Beautiful Liar

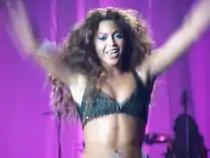
A brunette woman is smiling and holding her arms up. She wears a bra, and she perform on stage.

Beyoncé has not performed "Beautiful Liar" with Shakira and the latter has not performed the song live. Beyoncé's first and only televised performance of the song was during "The Early Show" on CBS on April 2, 2007, which was broadcast four days later. "Beautiful Liar" was later included on Beyoncé's set list during her 2007 tour The Beyoncé Experience. On The Beyoncé Experience, Beyoncé was dressed in a green belly dancing outfit and stood in darkness with dry ice billowing behind her. A microphone was then lowered from the ceiling and as she began singing the first verse, colored illumination was projected onto the backdrop. Beyoncé then performed several hip dance routines. Towards the end of the performance, pairs of female dancers, clothed in purple dresses, performed mirrored choreography. Beyoncé was accompanied by two drummers, two keyboardists, a percussionist, a horn section, three backup vocalists called The Mamas and a lead guitarist, Bibi McGill. Throughout the performance Shakira appeared on the video screen on stage.